Bert Meek

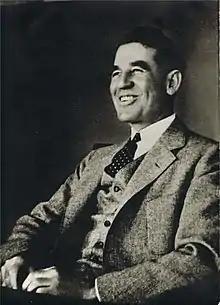
Bert B. Meek

Bert Bookham Meek (September 2, 1883 - September 28, 1937) was a California engineer, agricultural entrepreneur, and public official. He is credited with the careful planning and expansion of California's water management and transportation infrastructure while serving as the state's Director of Public Works from 1927 to 1931.